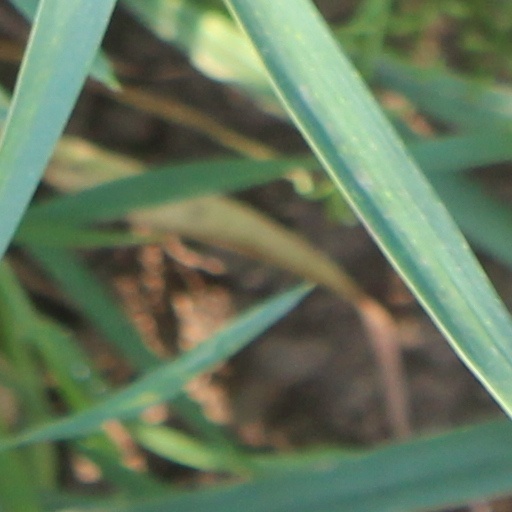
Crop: wheat